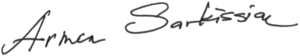
Armen Sarkissian, né le 23 juin 1953 à Erevan, est un homme d'État arméno-britannique, président de la République d'Arménie depuis le 9 avril 2018.